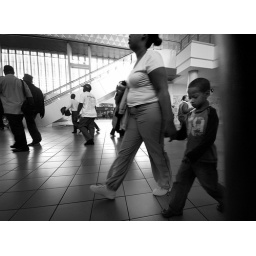
I snapped these pics whilst sitting at a coffee shop at the train station in Johannesburg